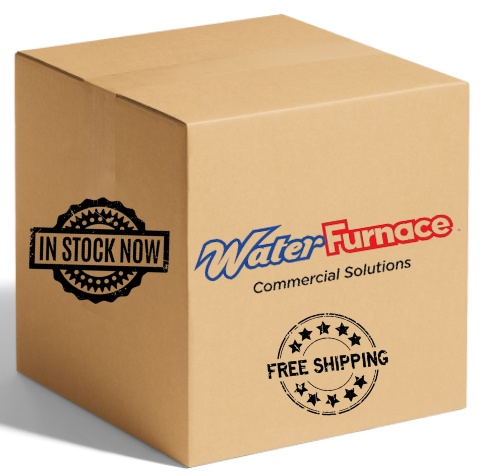
62I566-01 - WaterFurnace INSUL COAX BTTSC-36-RH SLIM
Waterfurnace Part # - 62I566-01 - INSUL COAX BTTSC-36-RH SLIM In Stock - Free Shipping Nationwide
Brand: Waterfurnace
Category: Home & Garden > Household Appliances > Climate Control Appliances > Furnaces & Boilers